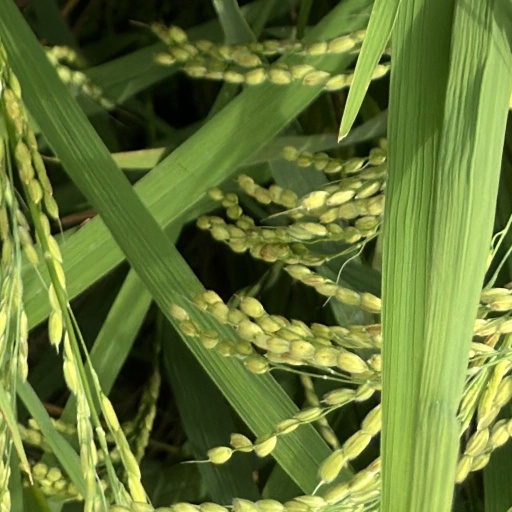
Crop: rice